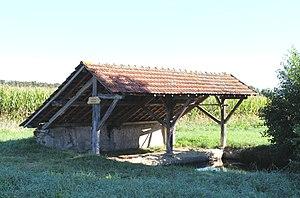
Lavoir de Sauveterre (Théodore) (Hautes-Pyrénées)
Sauveterre est une commune française située dans le département des Hautes-Pyrénées, en région Occitanie.
La liste des lavoirs des Hautes-Pyrénées présente les lavoirs situées dans le département français des Hautes-Pyrénées.